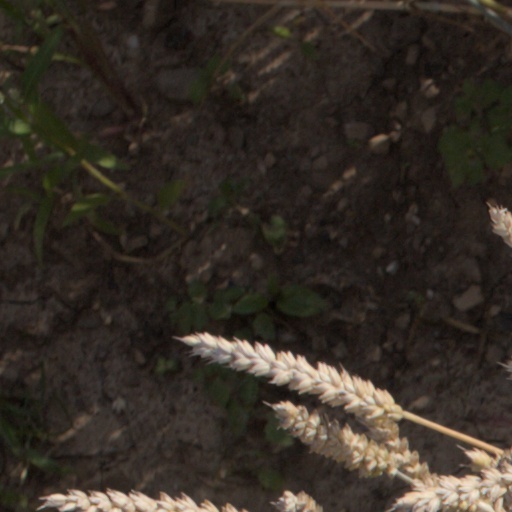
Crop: wheat